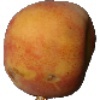
Label: Peach 1